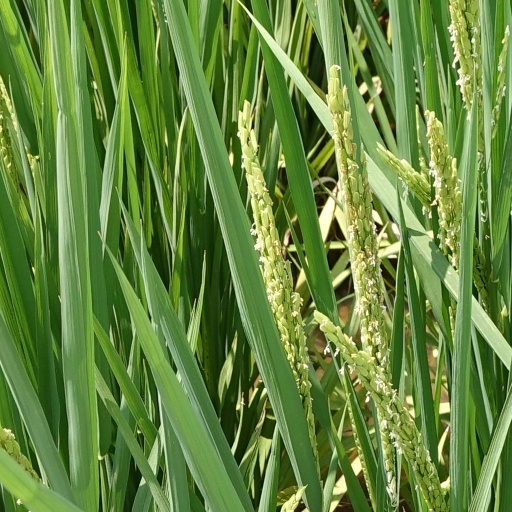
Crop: rice